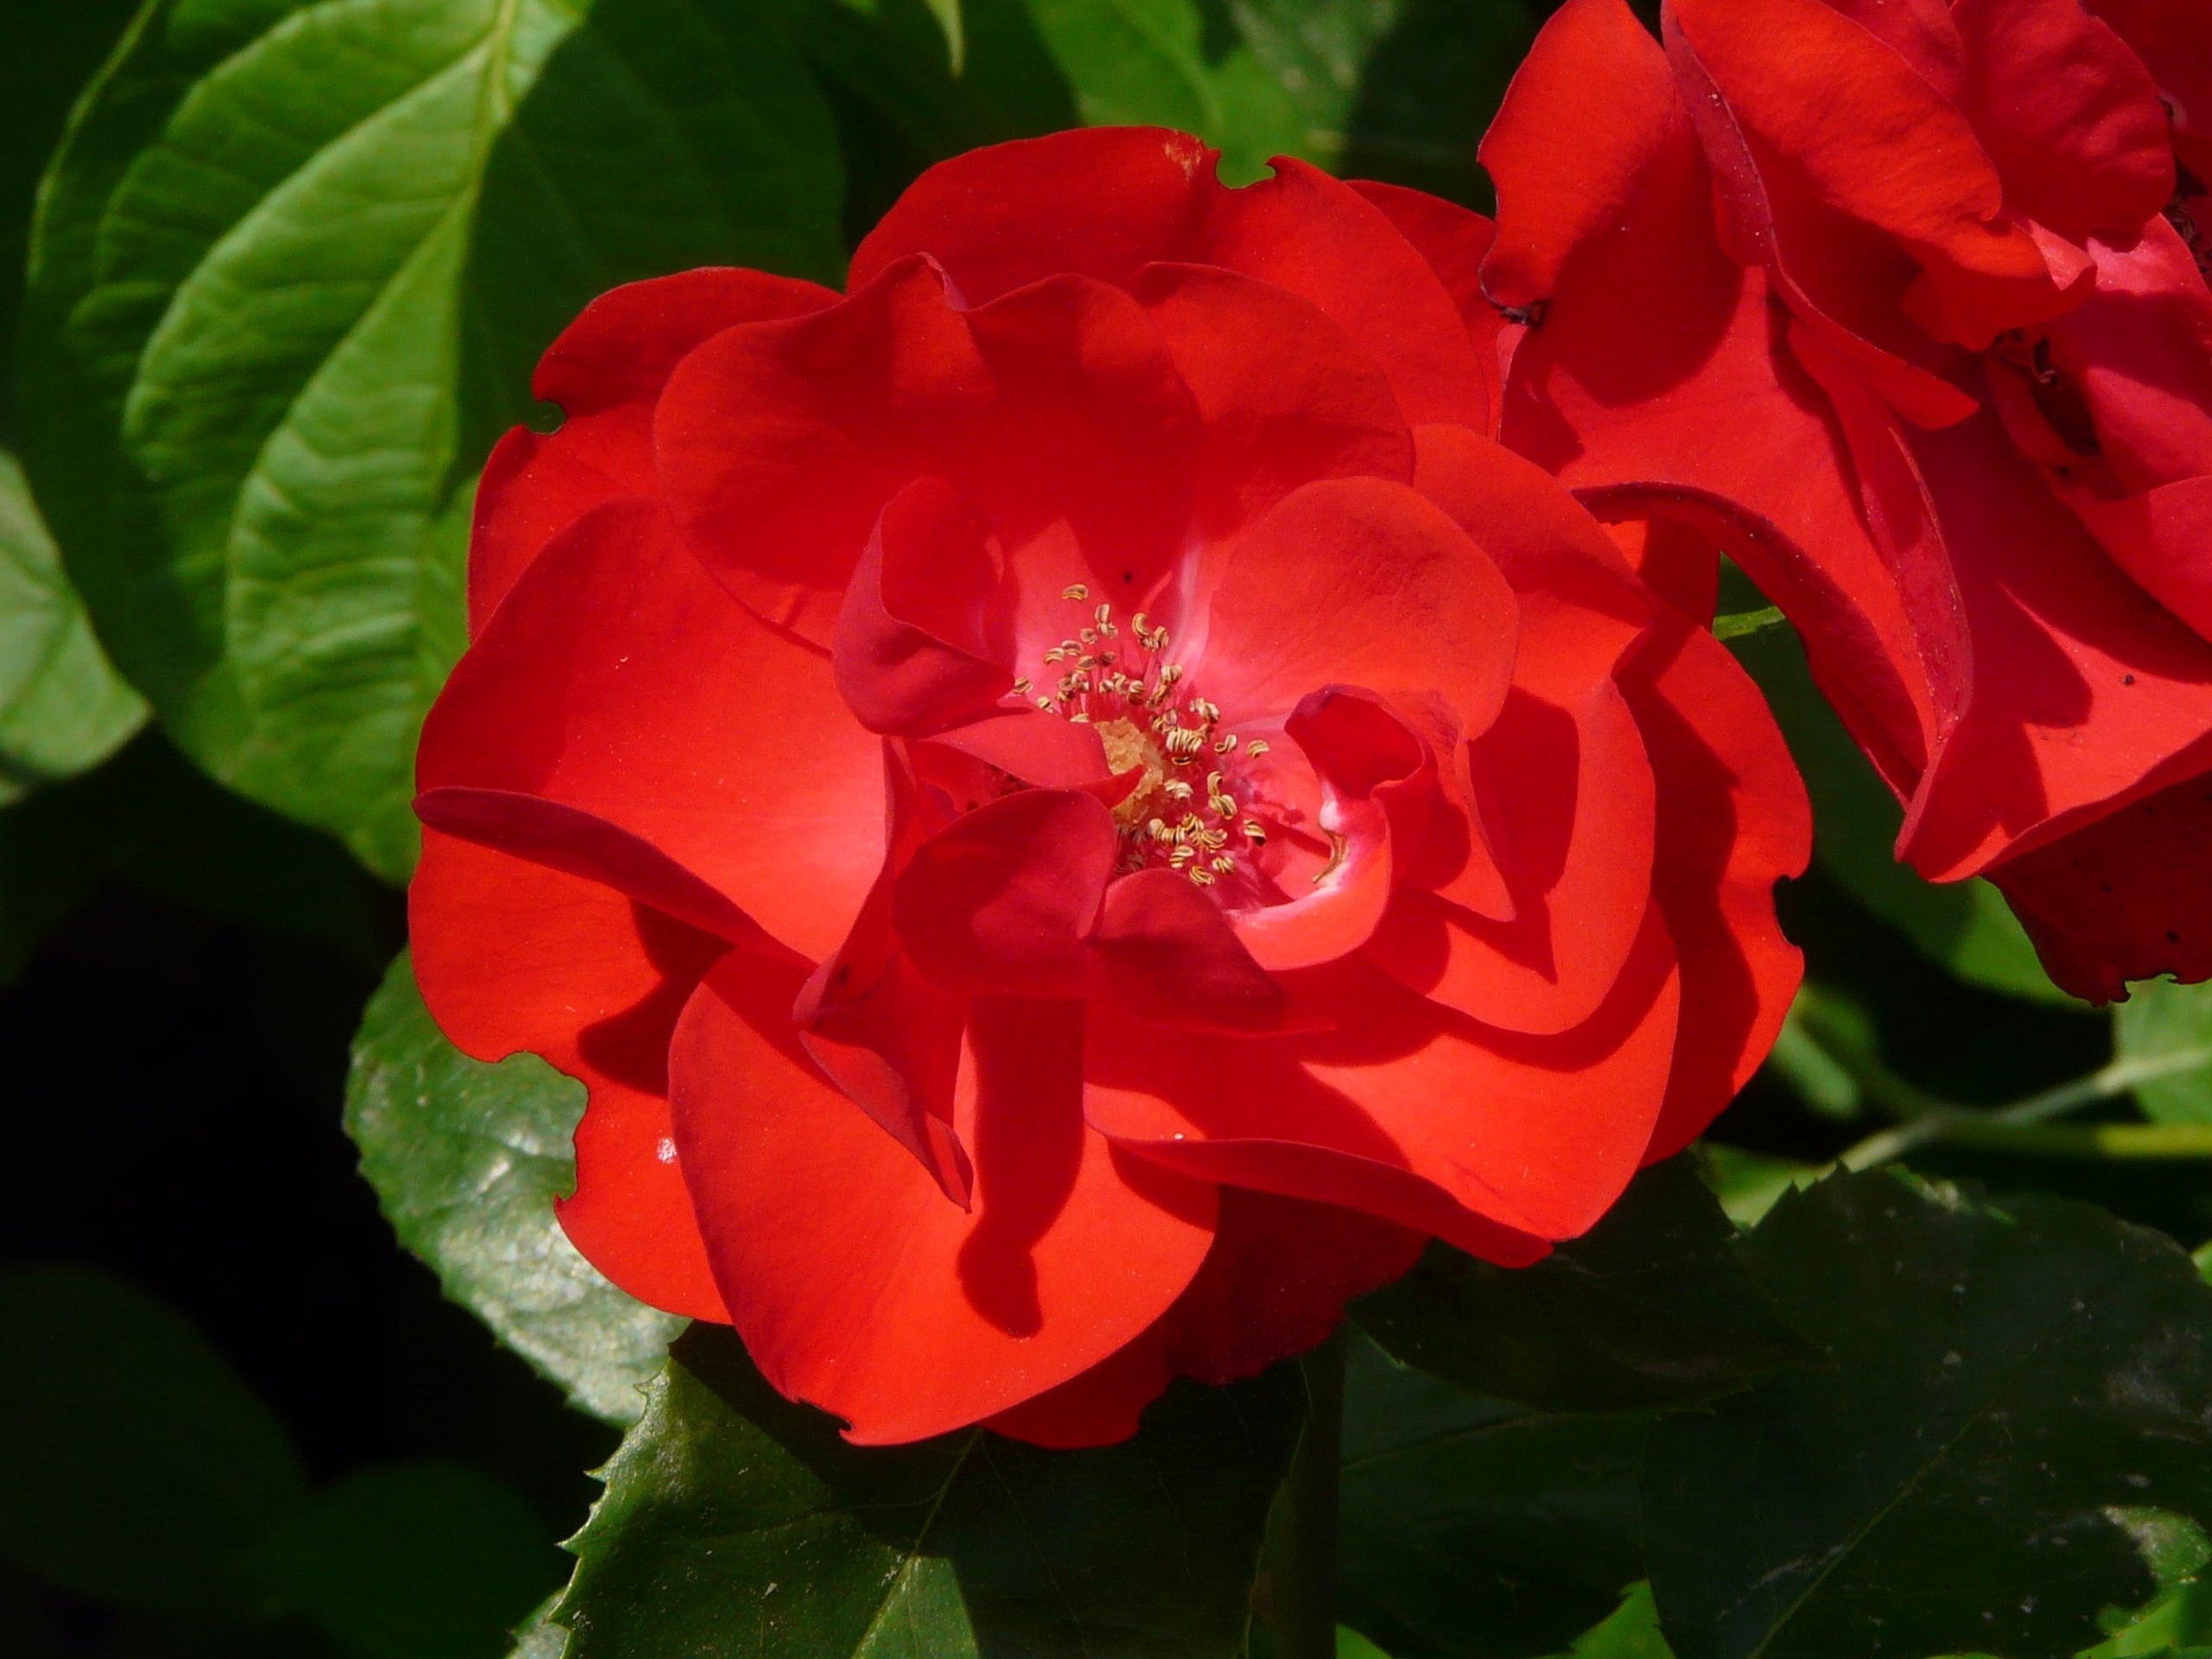
nature, plant, flower, petal, rose, red, close, flora, red flower, floribunda, flowering plant, garden roses, rose family, annual plant, land plant, rosa centifolia